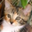
Label: cat